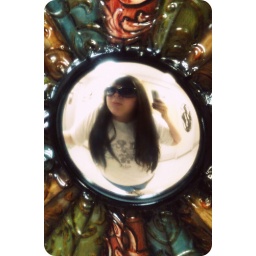
my reflection in a wall mirror